Pharmacy Museum of the University of Basel

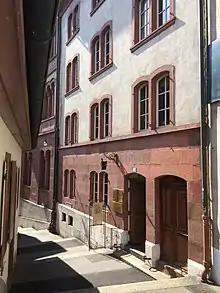
The entrance to the Pharmacy Museum in Totengässlein

The museum dates back to a time when collections of objects were still essential in scientific teaching and research. It has its origins in the private collection of Josef Anton Häfliger (1873–1954), a pharmacist and lecturer in practical pharmacy and the history of pharmacy. In 1924, he donated his collection of ancient apothecary vessels, obsolete drugs, prescriptions, woodcarvings, paintings and books to the University of Basel. Heinrich Zörnig, director of the 'Pharmazeutische Anstalt' (Department of Pharmacy) founded in 1917, provided several rooms to host the collection. By establishing the collection in the Department of Pharmacy, Häfliger was able to make reference to historical developments as he introduced students to pharmaceutical practices. Objects were used as aids in teaching the history of pharmacy and to illustrate the techniques used in the preparation of remedies. The growth of the collection was closely associated with developments in pharmaceutical practice at a time (the first half of the 20th century) when the whole pharmaceutical sector - from research and production to retail sales - was undergoing a profound transformation.